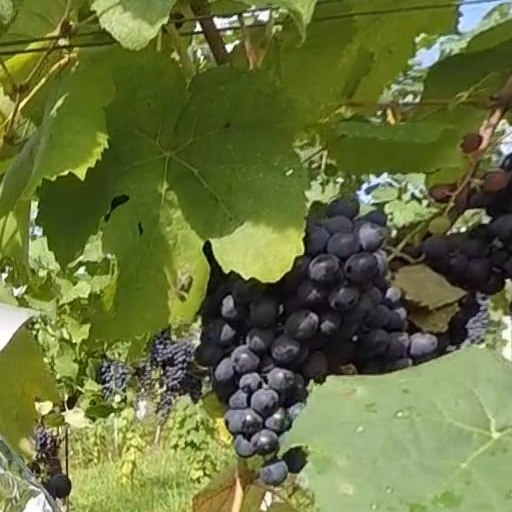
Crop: grape